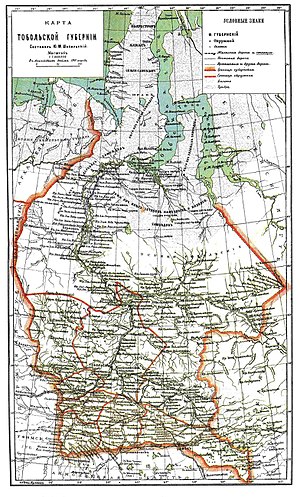
Tobolsk guvernement
Kort over guvernementet Tobolsk fra den russiske udgave af Brockhaus, 1825.
Guvernementet Tobolsk var et russisk guvernement i det vestlige Sibirien 1796-1919.